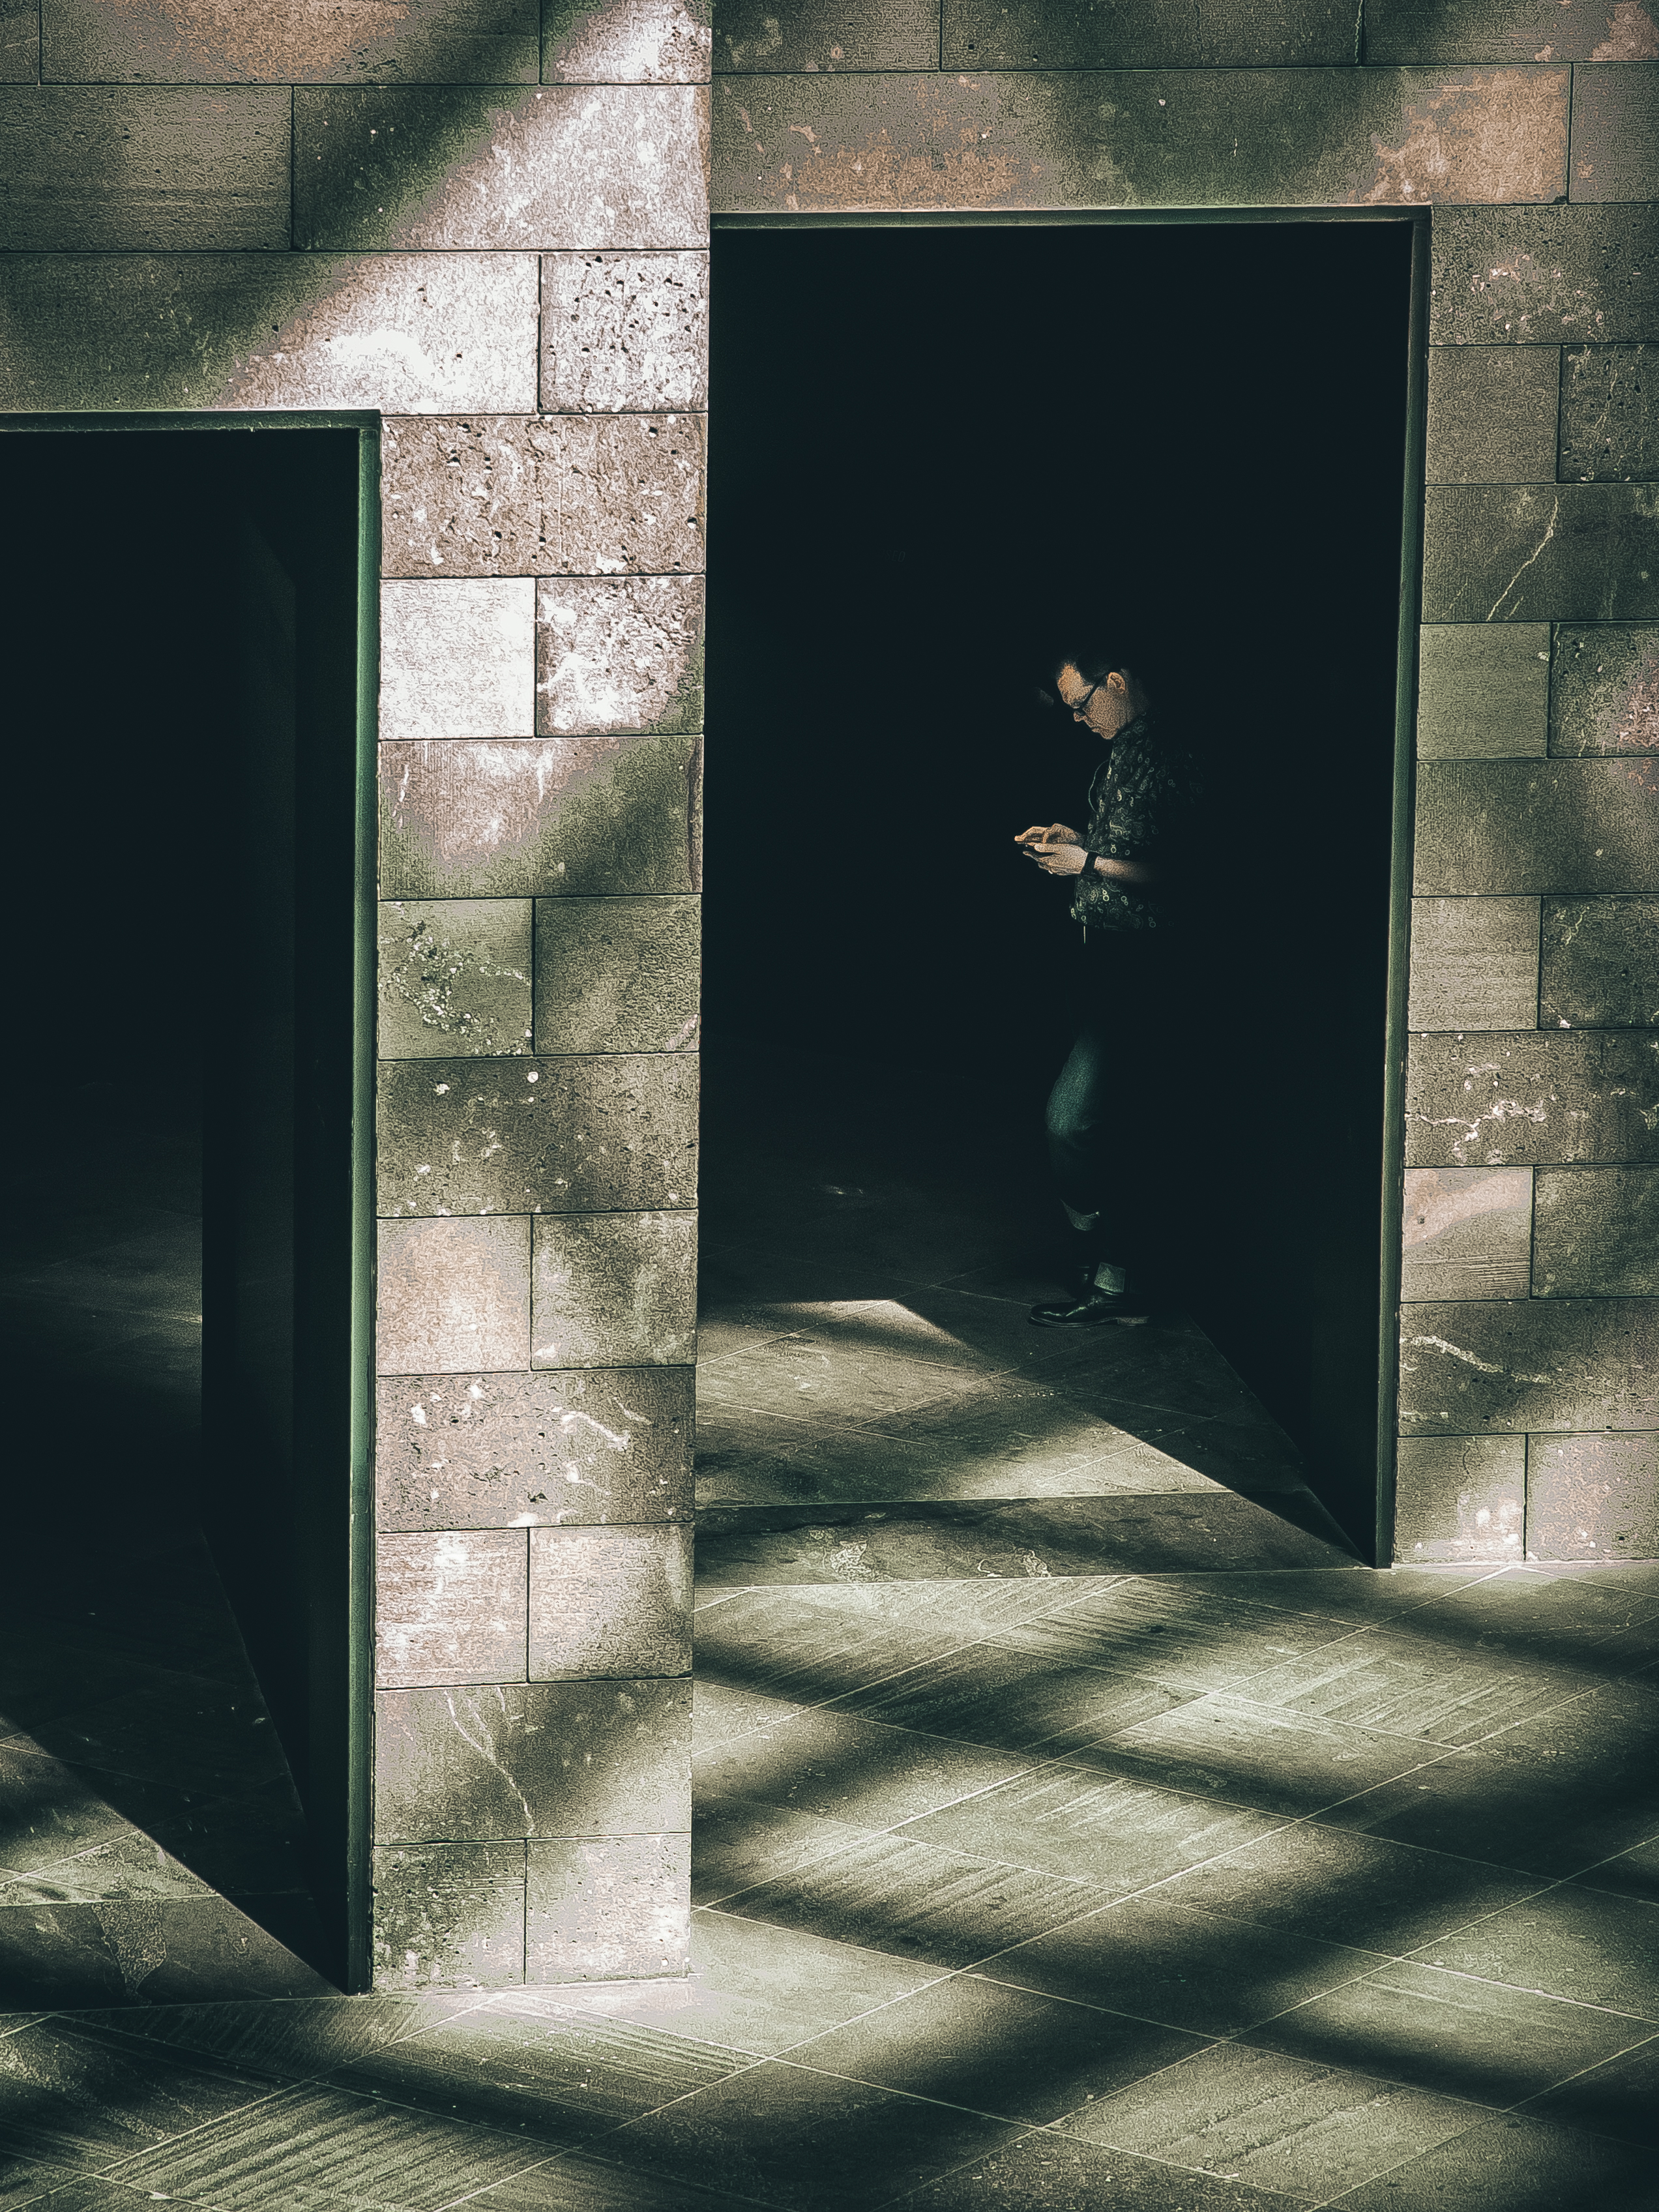
man, house, window, wall, guy, standing, color, shadow, darkness, black, door, doorway, art, photograph, shape